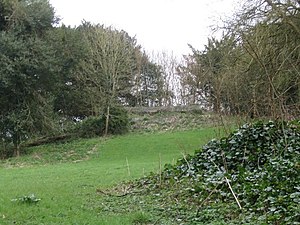
Ashley Castle
Resterne af Ashley Castle som det ser ud i dag.
Ashley Castle var en fæstning i landsbyen Ashley, Hampshire.